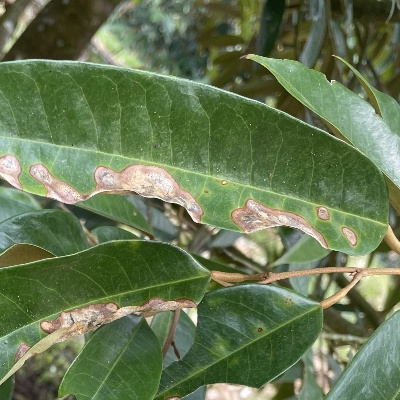
Label: Leaf_Phomopsis